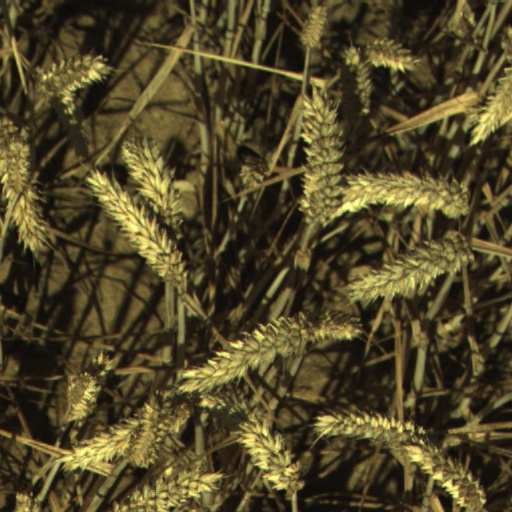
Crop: wheat